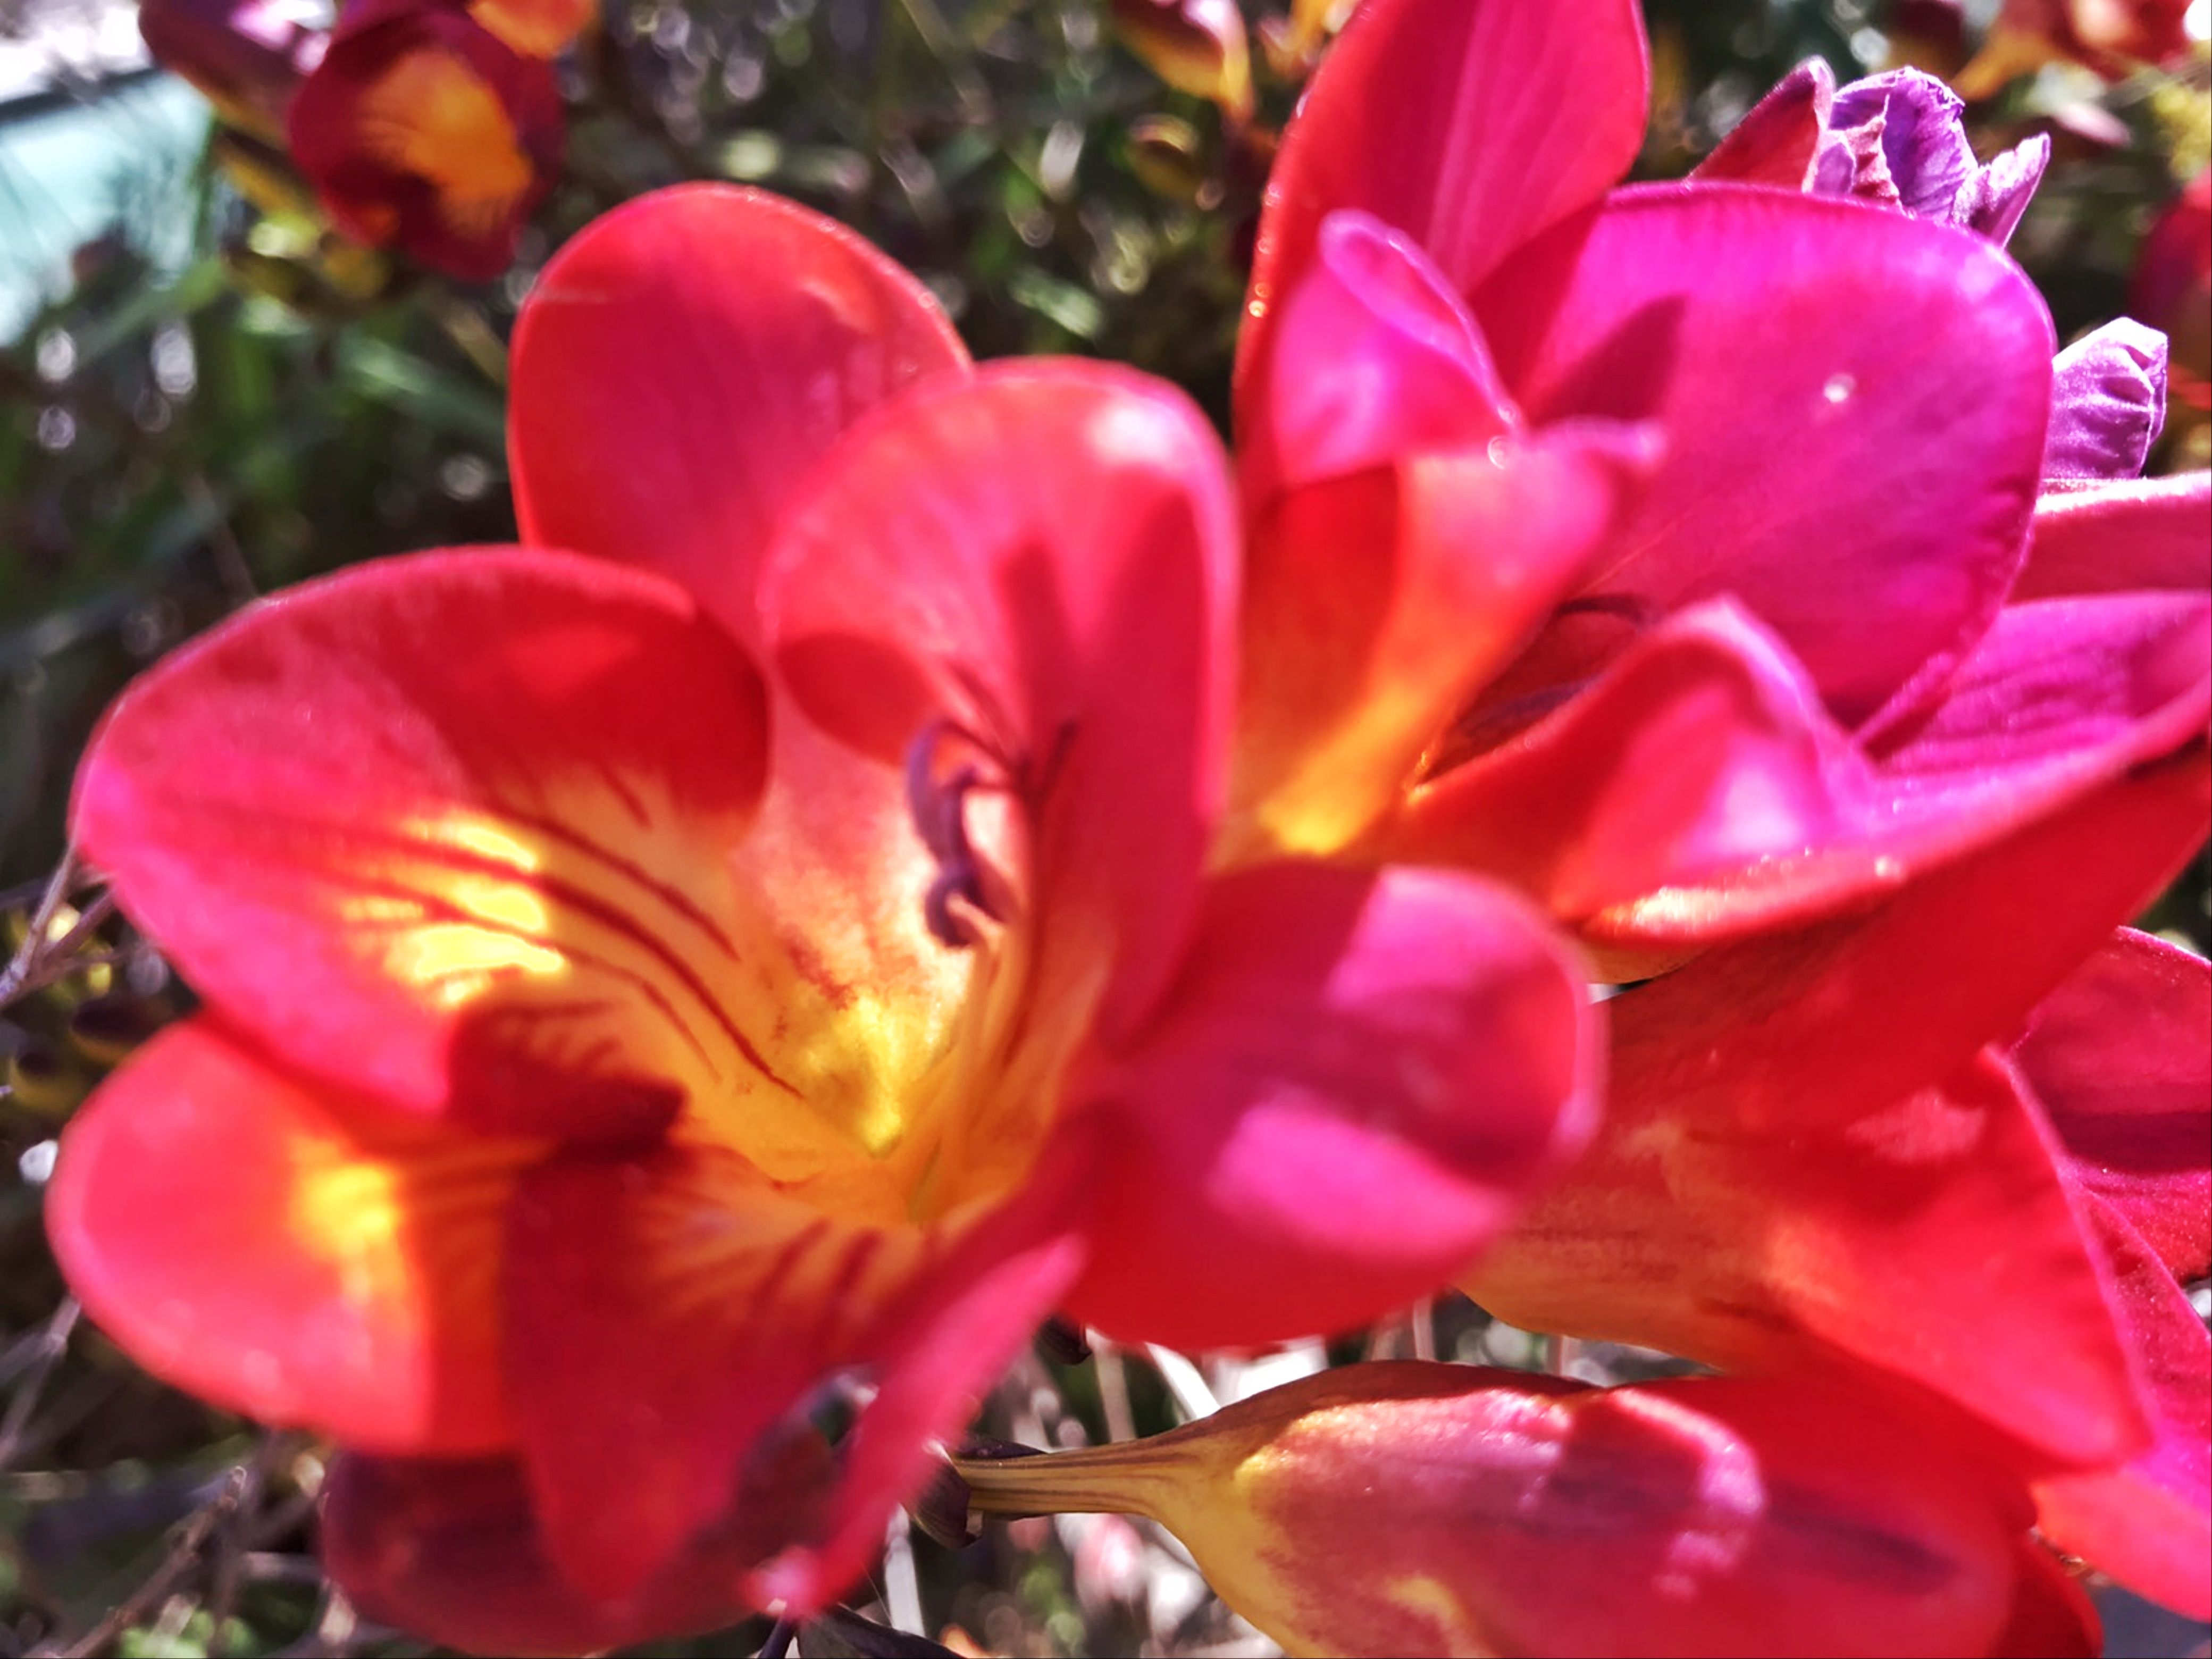
Freesia Flower
A close-up of a bright red freesia flower. Its petals are richly colored, with red at the edges fading to a glowing yellow in the center, the vivid colors enhanced by sunlight. The background is blurred, revealing other similar green flowers and plants, drawing attention to the main flower in the foreground. The lighting and perspective give the image a warm, natural feel.
The scene depicts a sunny garden bursting with color. In the center of the image is a cluster of bright red and golden yellow freesia flowers, their petals glowing in the bright daylight. In the background, glimpses of other flowers and green leaves are visible. The image is a macro. Macro photography captures close-up images of small objects—often flowers or insects—bringing out fine details. The atmosphere is soft and charming.
Labels: Flower, Geranium, Plant, Petal, Pollen, Rose, Food, Fruit, Pear, Produce, Amaryllis, Crocus, Gladiolus, Lily, garden, Flowers
Camera: Xiaomi Redmi Note 4
Aperture: F2
Exposure: 1/12 sec
ISO: 3200
Focal length: 3.6 mm